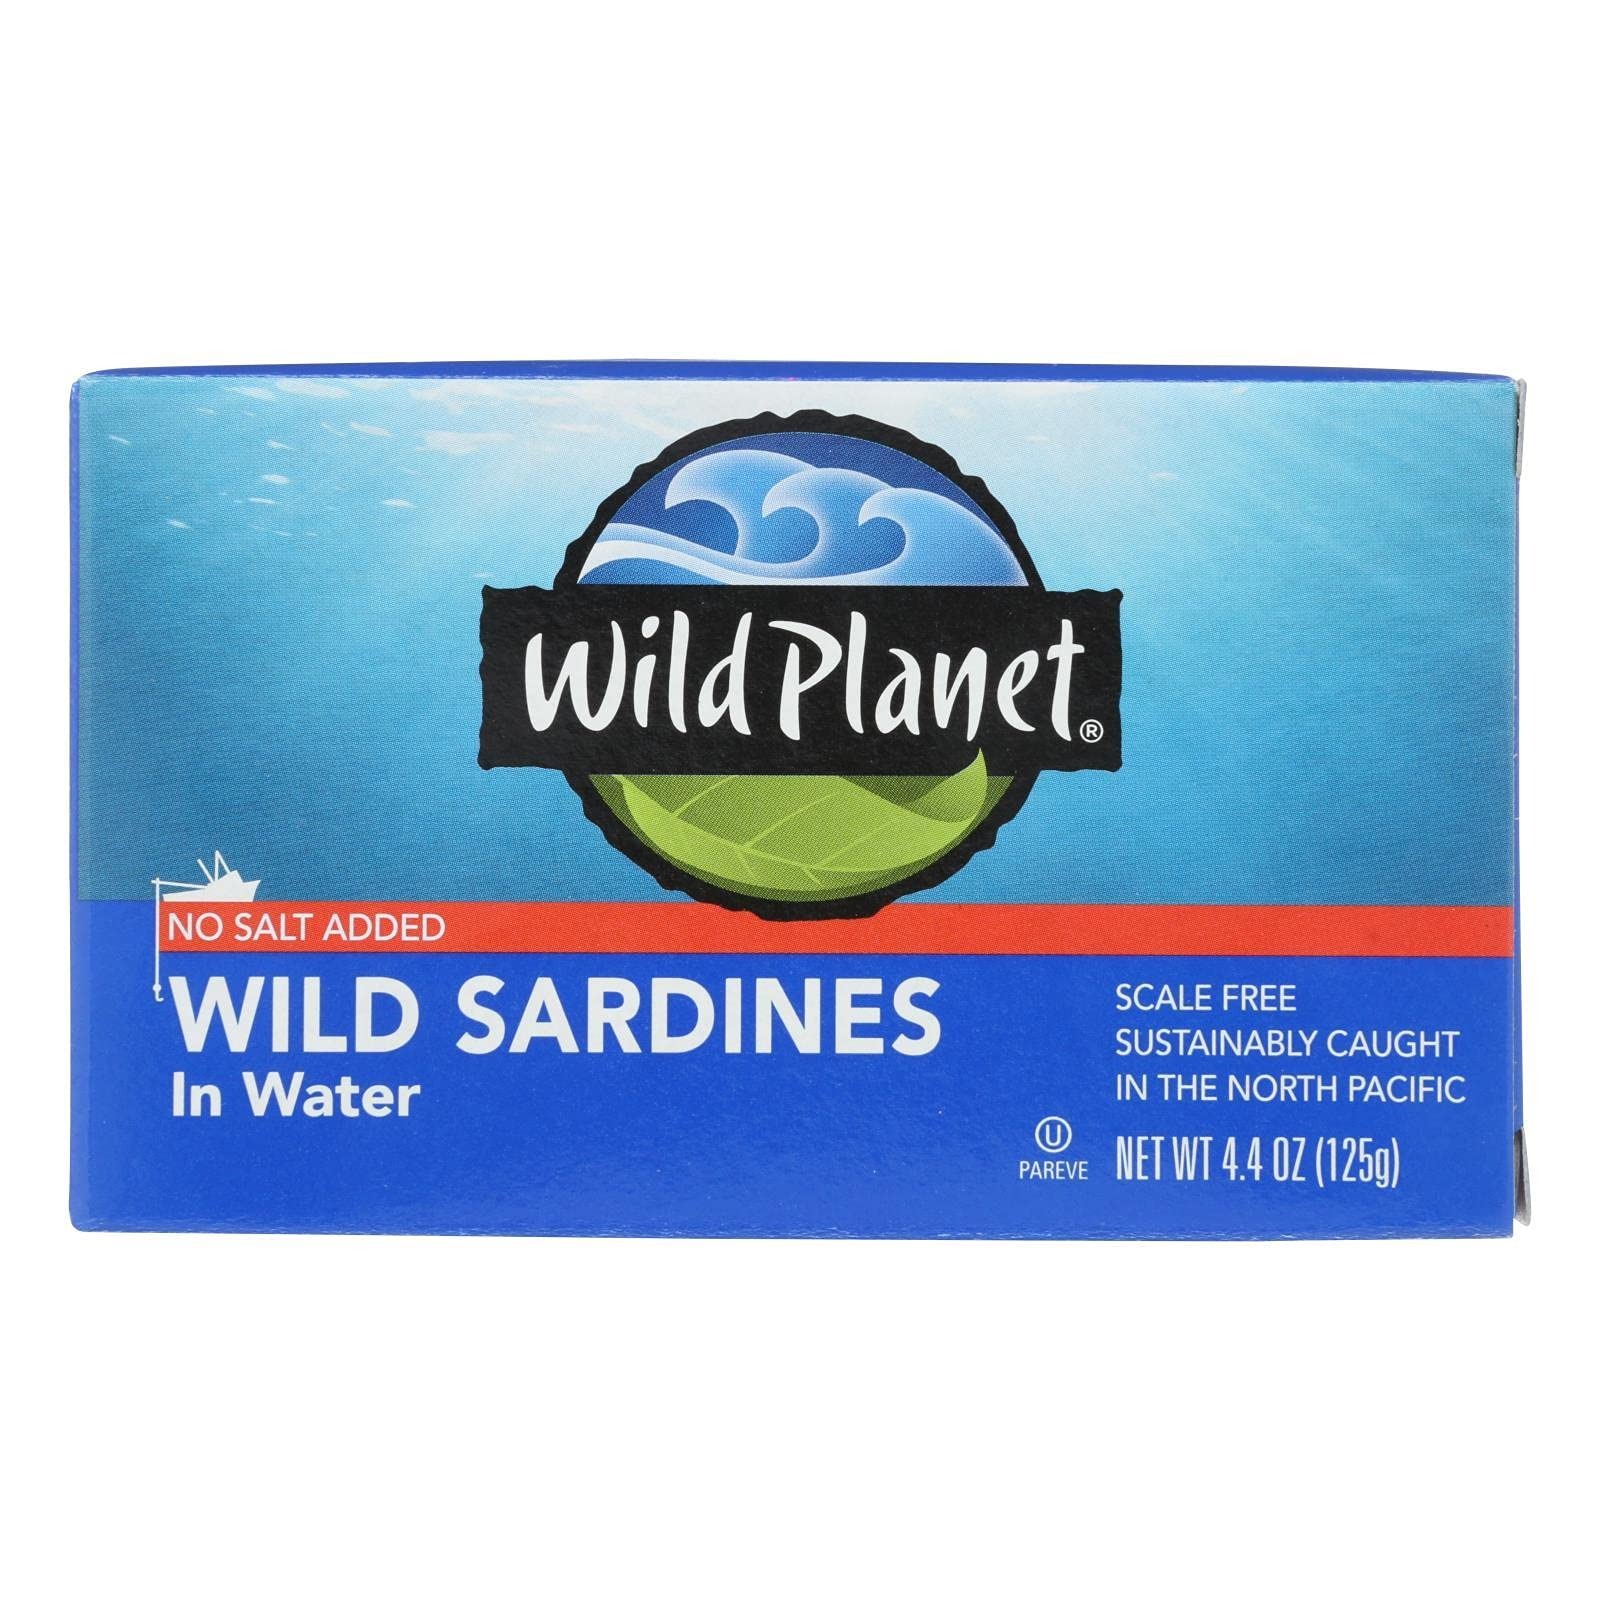
Item Name: Wild Planet Wild Sardines in Water, 4.375 Ounce - 12 per case.
Bullet Point 1: DELICIOUS SARDINES IN WATER – Meaty, and scale-free, WIld Planet's Wild Sardines in Water with No Salt Added are delicious, meaty, and tender.
Bullet Point 2: CONVENIENCE AND QUALITY – With a convenient pull tab, enjoy these sardines at home or on-the-go for a great-tasting, satisfying snack or healthy lunch.
Bullet Point 3: NUTRITIONAL POWERHOUSES – One 3 oz serving contains 18 g of clean protein, 1,800 mg of EPA & DHA Omega 3s and 70% of your daily value of vitamin D.
Bullet Point 4: SCALE-FREE – Our Wild Sardines in Water contain scale-free skin and bones and are Non-GMO verified, gluten-free, and OU Kosher Pareve.
Bullet Point 5: SUSTAINABLY SOURCED – We use sustainable and selective harvesting methods to catch our sardines to help eliminate bycatch. From the North Pacific.
Value: 52.5
Unit: Ounce

Price: 2.58